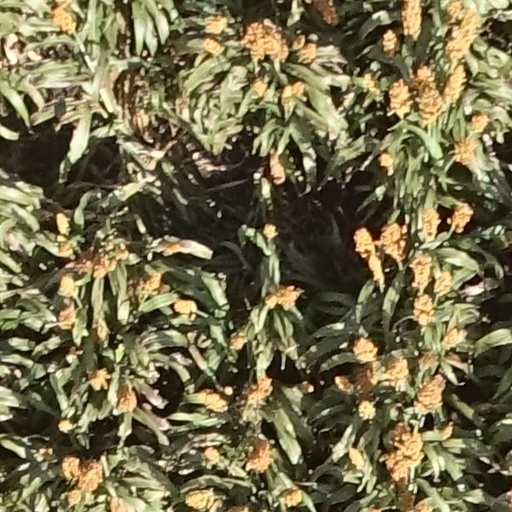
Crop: sorghum